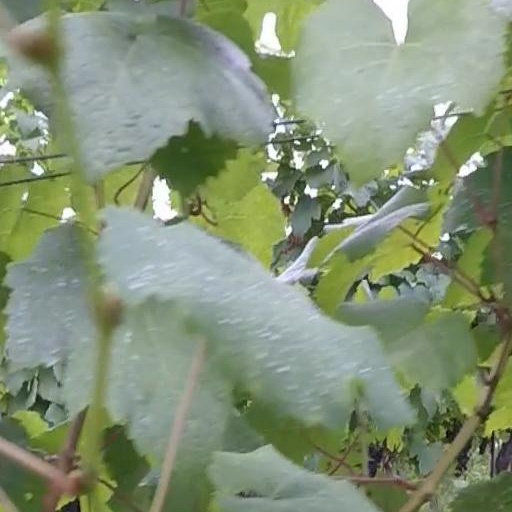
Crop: grape